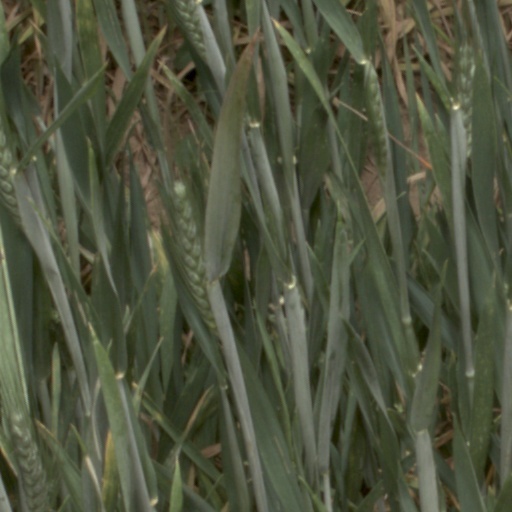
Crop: wheat